Ayodhya

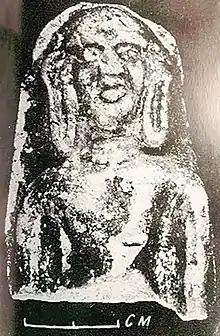
Terracotta image of Jain Tirthankar dated fourth century BCE excavated from Ayodhya

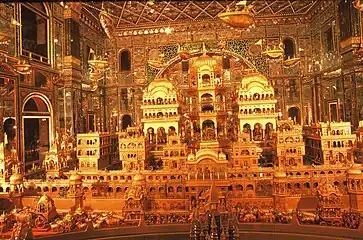
Gold carving depiction of the legendary Ayodhya at the Ajmer Jain temple

Ancient Indian Sanskrit-language epics, such as the "Ramayana" and the "Mahabharata" mention a legendary city called Ayodhya, which was the capital of the legendary Ikshvaku kings of Kosala, including Rama. Neither these texts, nor the earlier Sanskrit texts such as the Vedas, mention a city called Saketa. Non-religious, non-legendary ancient Sanskrit texts, such as Panini's "Ashtadhyayi" and Patanjali's commentary on it, do mention Saketa. The later Buddhist text "Mahavastu" describes Saketa as the seat of the Ikshvaku king Sujata, whose descendants established the Shakya capital Kapilavastu.